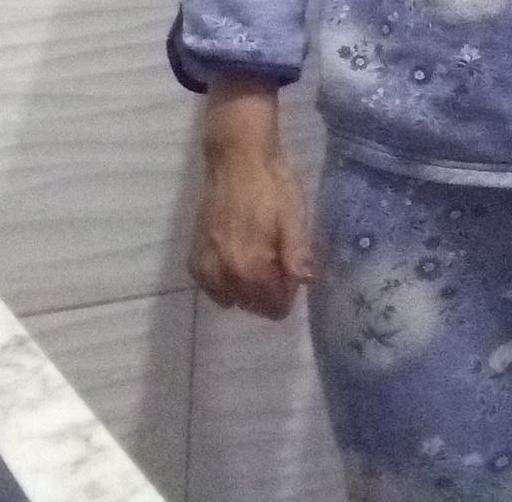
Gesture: no_gesture